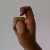
The image shows a hand gesture representing the letter 'X' in Indian Sign Language.